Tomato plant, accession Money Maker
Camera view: bottom (45 deg); turntable rotation: 30 degrees
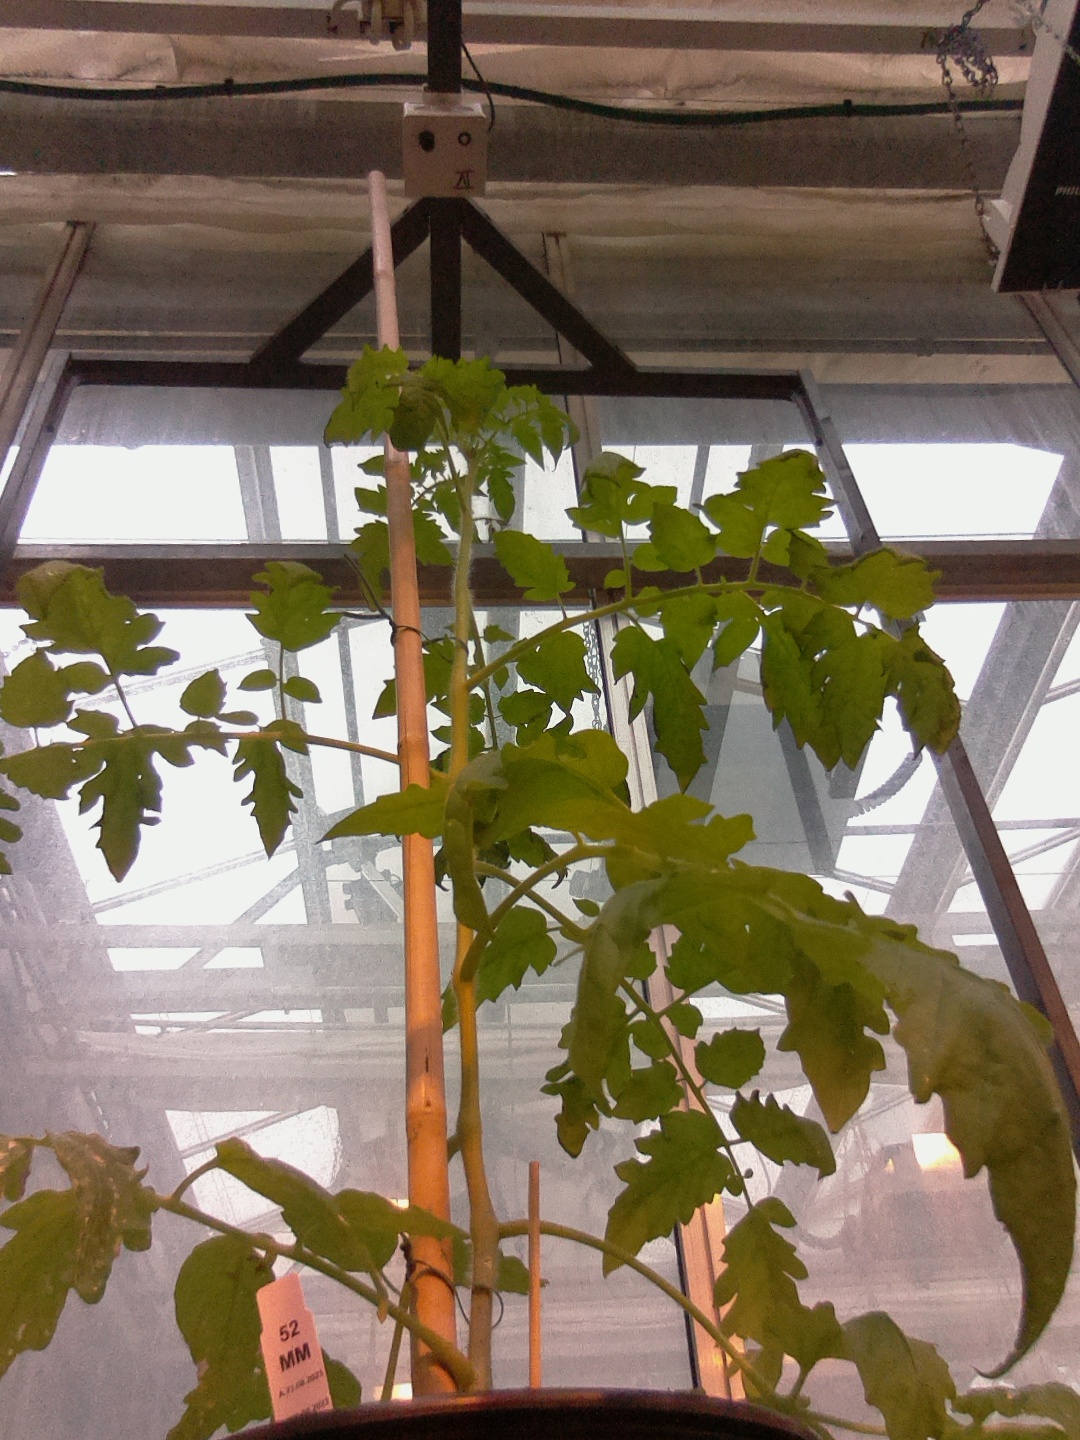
BBCH growth stage 53: 3 inflorescences visible